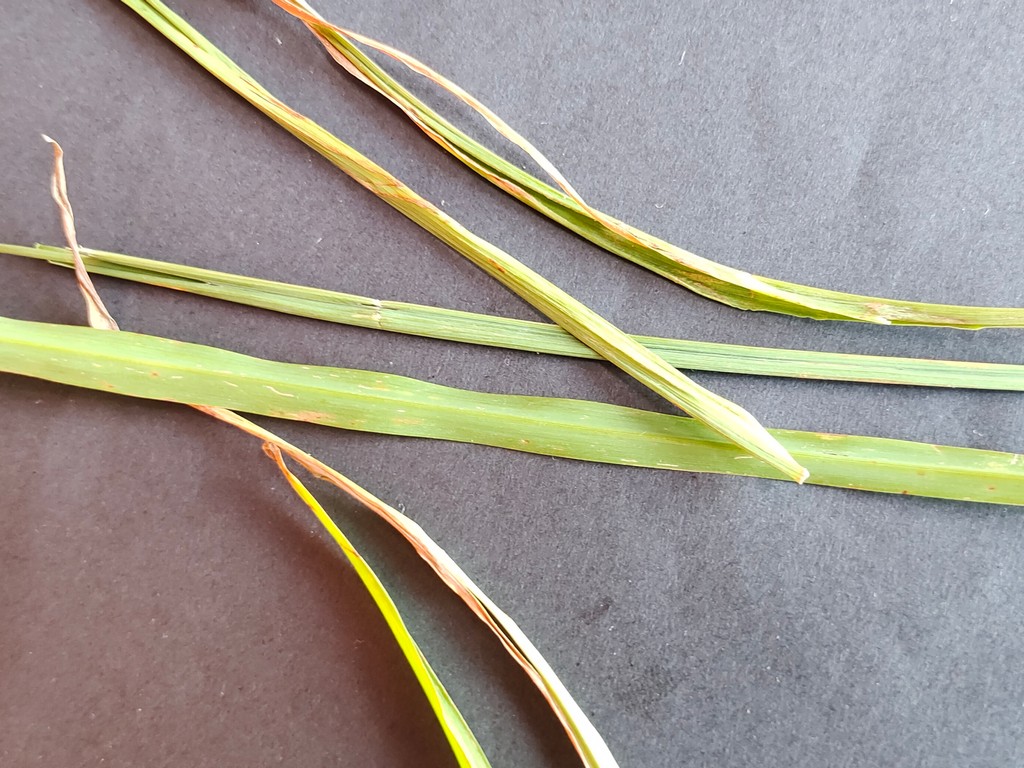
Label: Unhealthy